HNoMS Honningsvåg

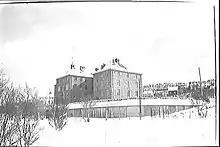
Sandnessjøen Hospital, where wounded German prisoners were treated in 1940

14 May saw "Honningsvåg" being despatched to the Vefsnfjorden to deal with a German twin-engined seaplane that was grounded on the shoreline near Kvalnes at the island of Alsta. When "Honningsvåg" arrived on the scene the crew found that since the aircraft had landed a local militia unit had attacked the Germans, killing one and capturing the other two crew members, one of whom had been wounded. The seaplane was found to be loaded with tins of food that were probably destined for the surrounded German forces at Narvik. "Honningsvåg" loaded the aircraft's machine guns and ammunition as well as the food cargo and brought the German airmen with her back to Sandnessjøen. The dead German was handed over to Sandnessjøen Hospital while the two prisoners were taken into police custody. HNoMS "Honningsvåg" proceeded to Dalsvåg on the island of Dønna and was anchored there when five German bombers attacked Sandnessjøen later in the day.